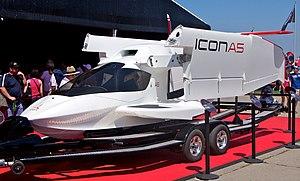
L'ICON A5, produit par le constructeur américain ICON Aircraft, est un aéronef amphibie léger. Etant conçu pour opérer aussi bien depuis la terre que l'eau tout en étant transportable par la route, il fait partie de la catégorie des aéronefs dits LSA.